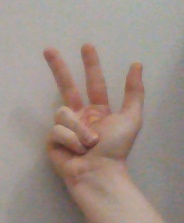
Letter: al